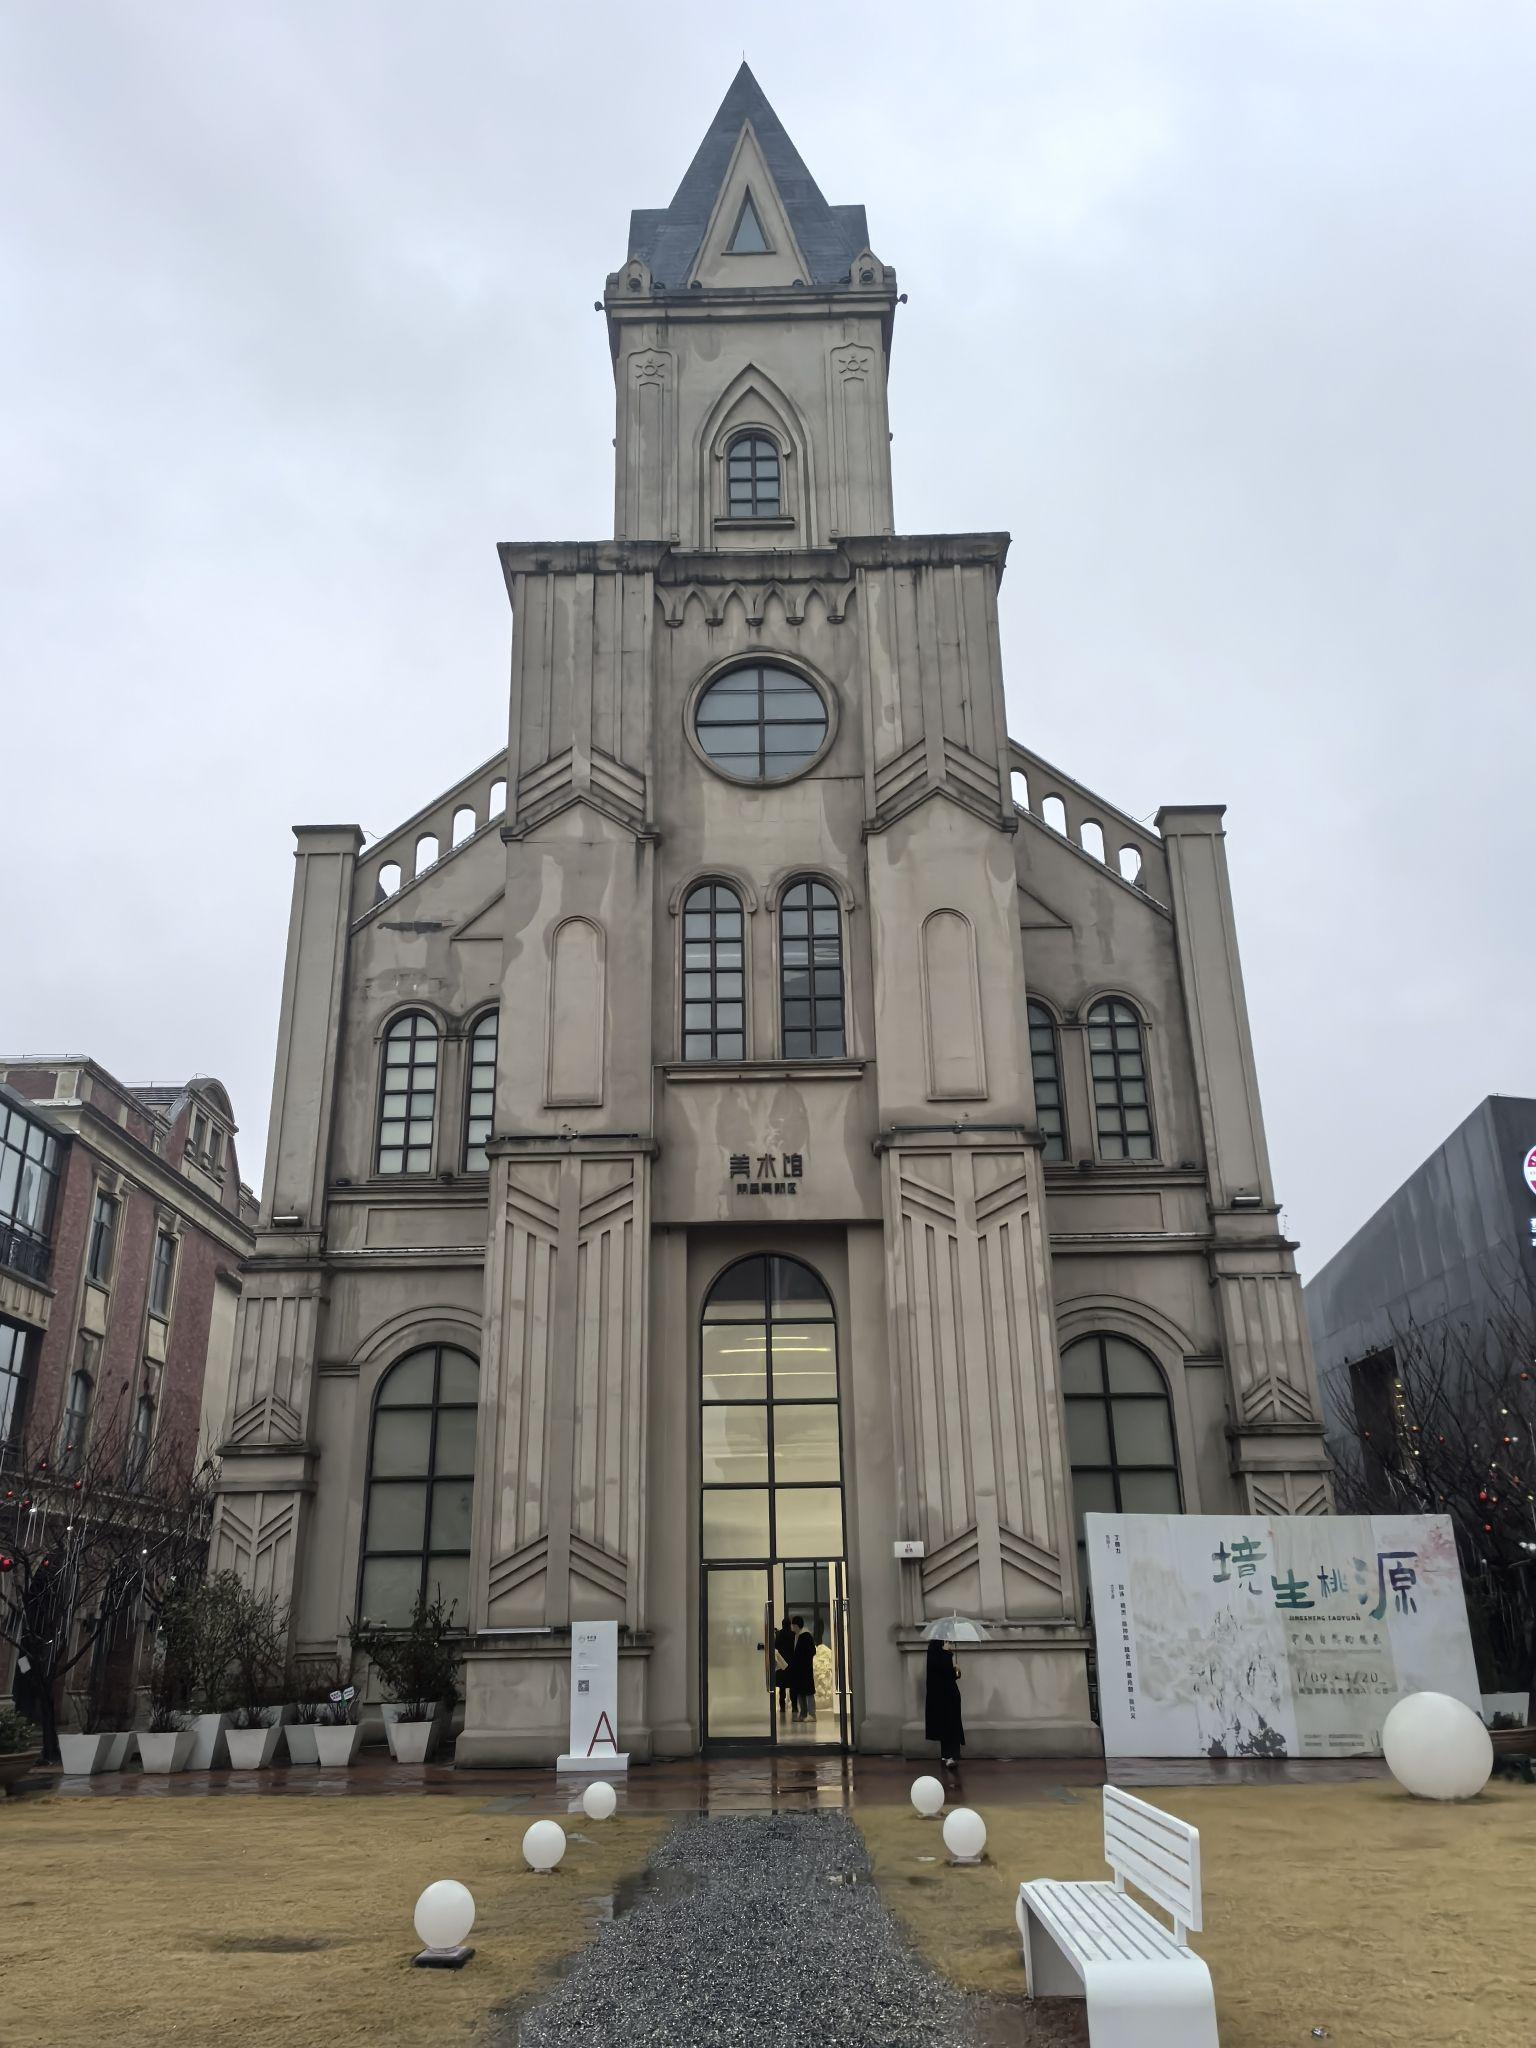
地标名称：高新区美术馆
所在城市：南昌市·青山湖区